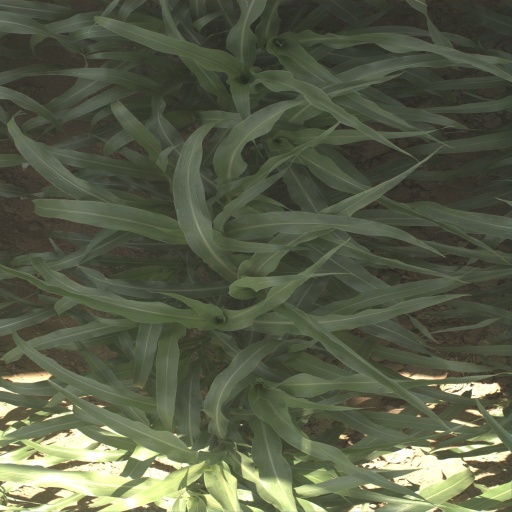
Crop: sorghum